Winchester College

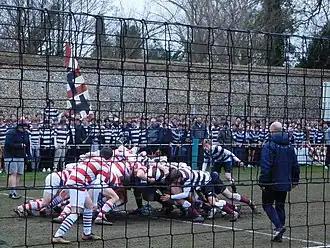
Photograph of a football scrum on a long narrow pitch with ropes and nets along the sides

Winchester College has its own game, Winchester College football (also known as "Win: Co: Fo:" or "Winkies"), played only at Winchester. It is played in the spring term with a competition between the school's houses; it is largely managed by the boys.